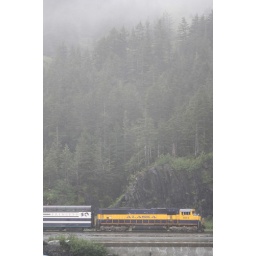
A train as seen from the cruise ship in Whittier